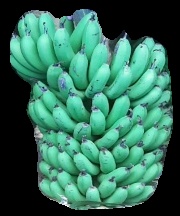
Variety: pachbale
Grade: grade1